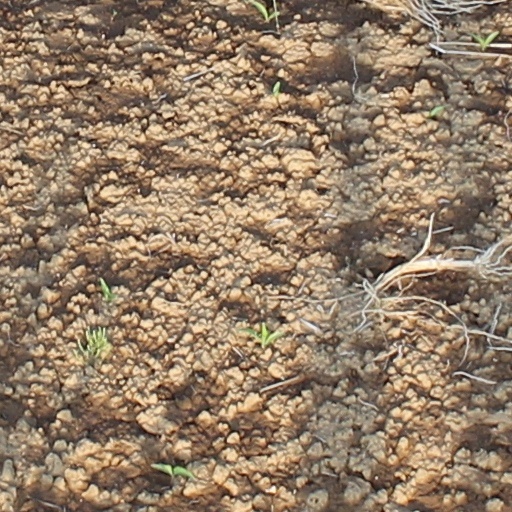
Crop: wheat